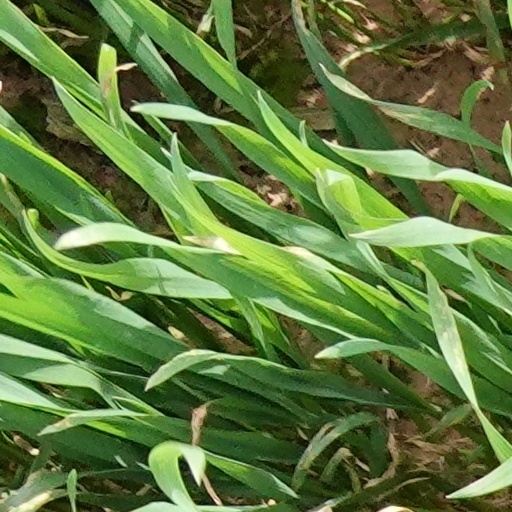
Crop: wheat